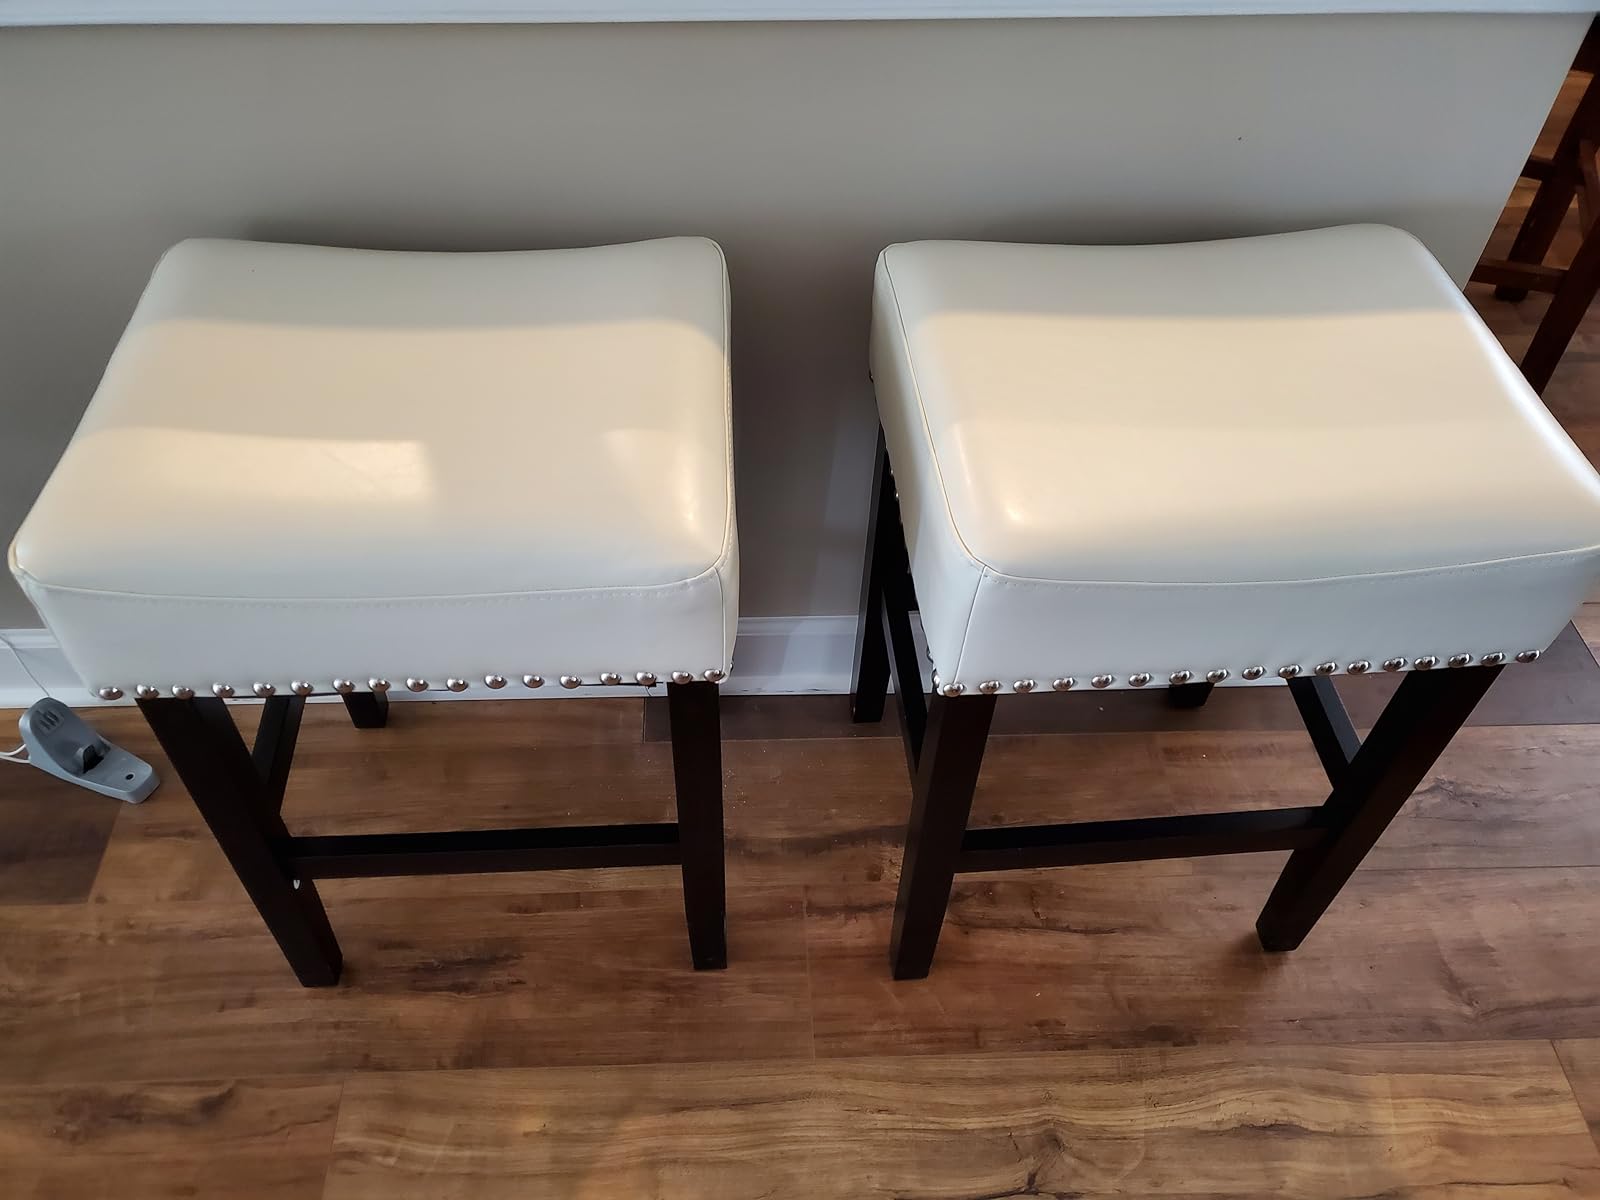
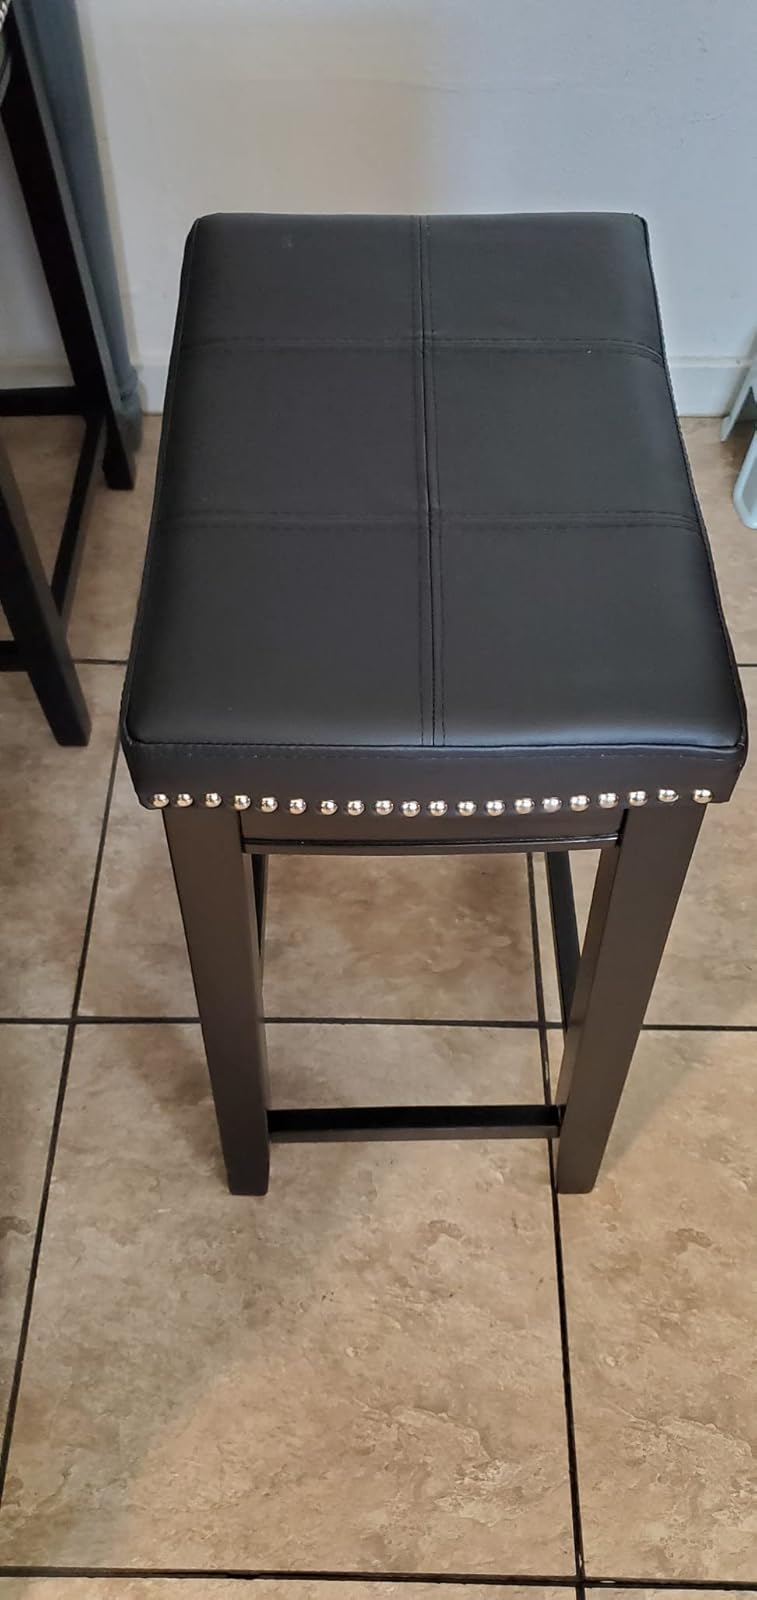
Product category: stool
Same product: no